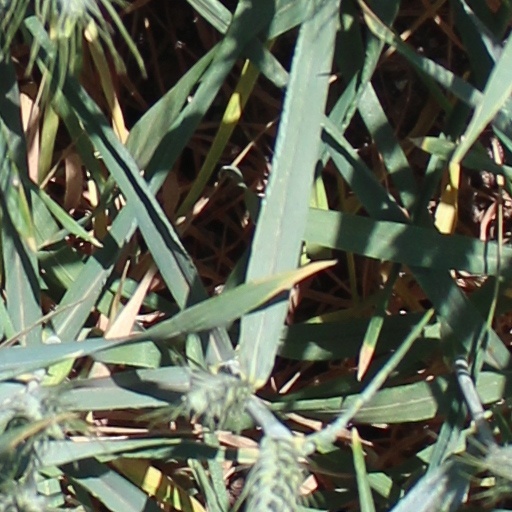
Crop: wheat